Peter Helliar

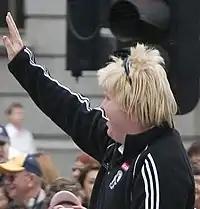
Helliar in character as Bryan Strauchan

For the 2005 AFL season, Helliar created an alter ego named Bryan Strauchan (aka "Strauchanie") who debuted on the television show "Before the Game". The character was the supposedly last pick in the 2004 AFL national draft but never managed to get a game for his new club, Collingwood. His name is pronounced (Strawn/Strawny).